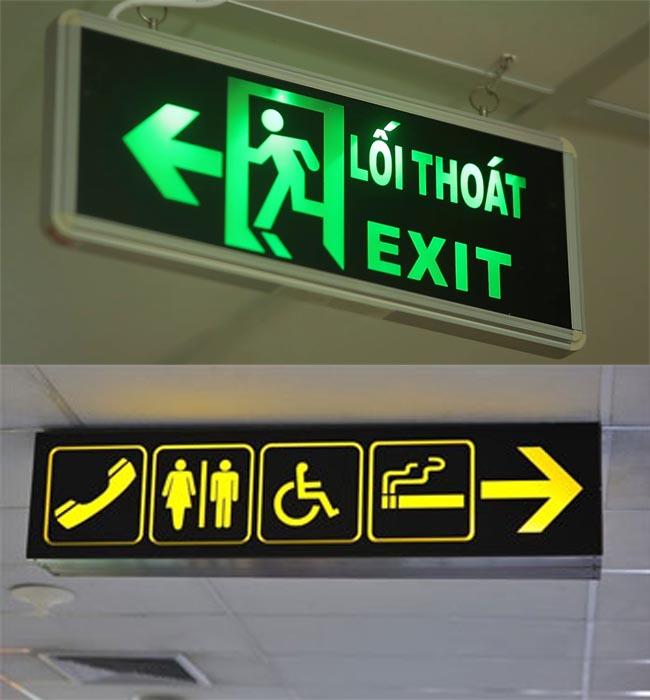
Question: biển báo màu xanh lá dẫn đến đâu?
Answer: biển báo màu xanh lá dẫn đến lối thoát hiểm